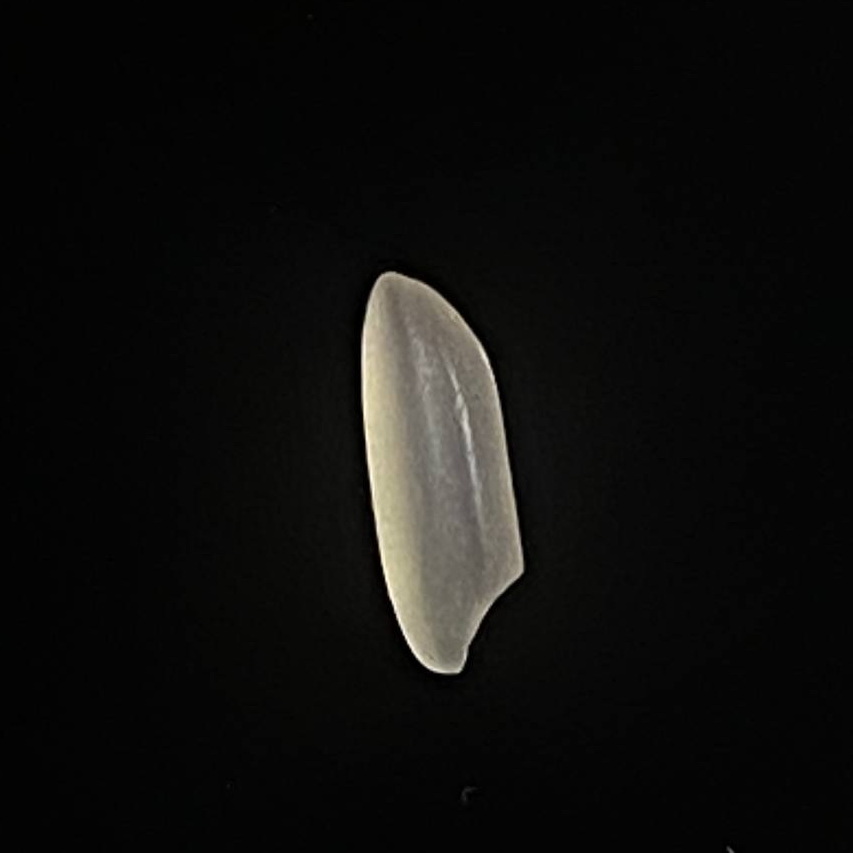
Rice variety: Najirshail